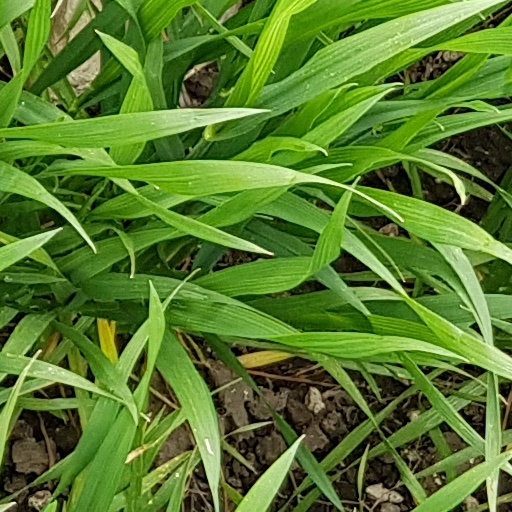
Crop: wheat